Local government in California

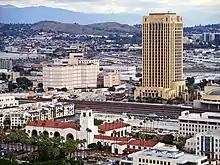
Los Angeles County Metropolitan Transportation Authority is the largest transit agency by ridership in California. Pictured is the Metro Headquarters (right) and Union Station (bottom left), which is owned by Metro.

Public education of children is provided by school districts, which are governed independently from cities. Each county has a board of education and superintendent that oversee school districts within the county. There are about 1,102 school districts.